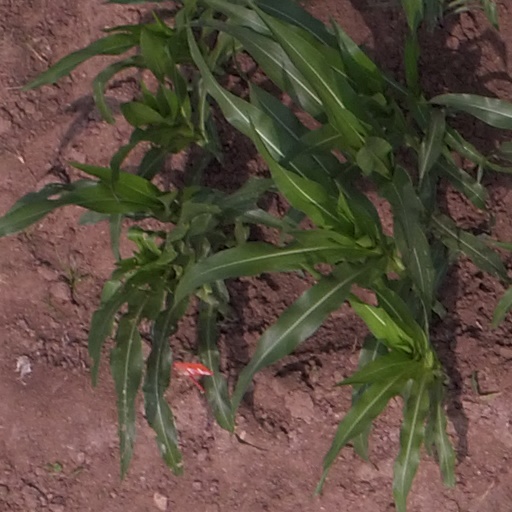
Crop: maize; corn